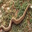
Label: snake